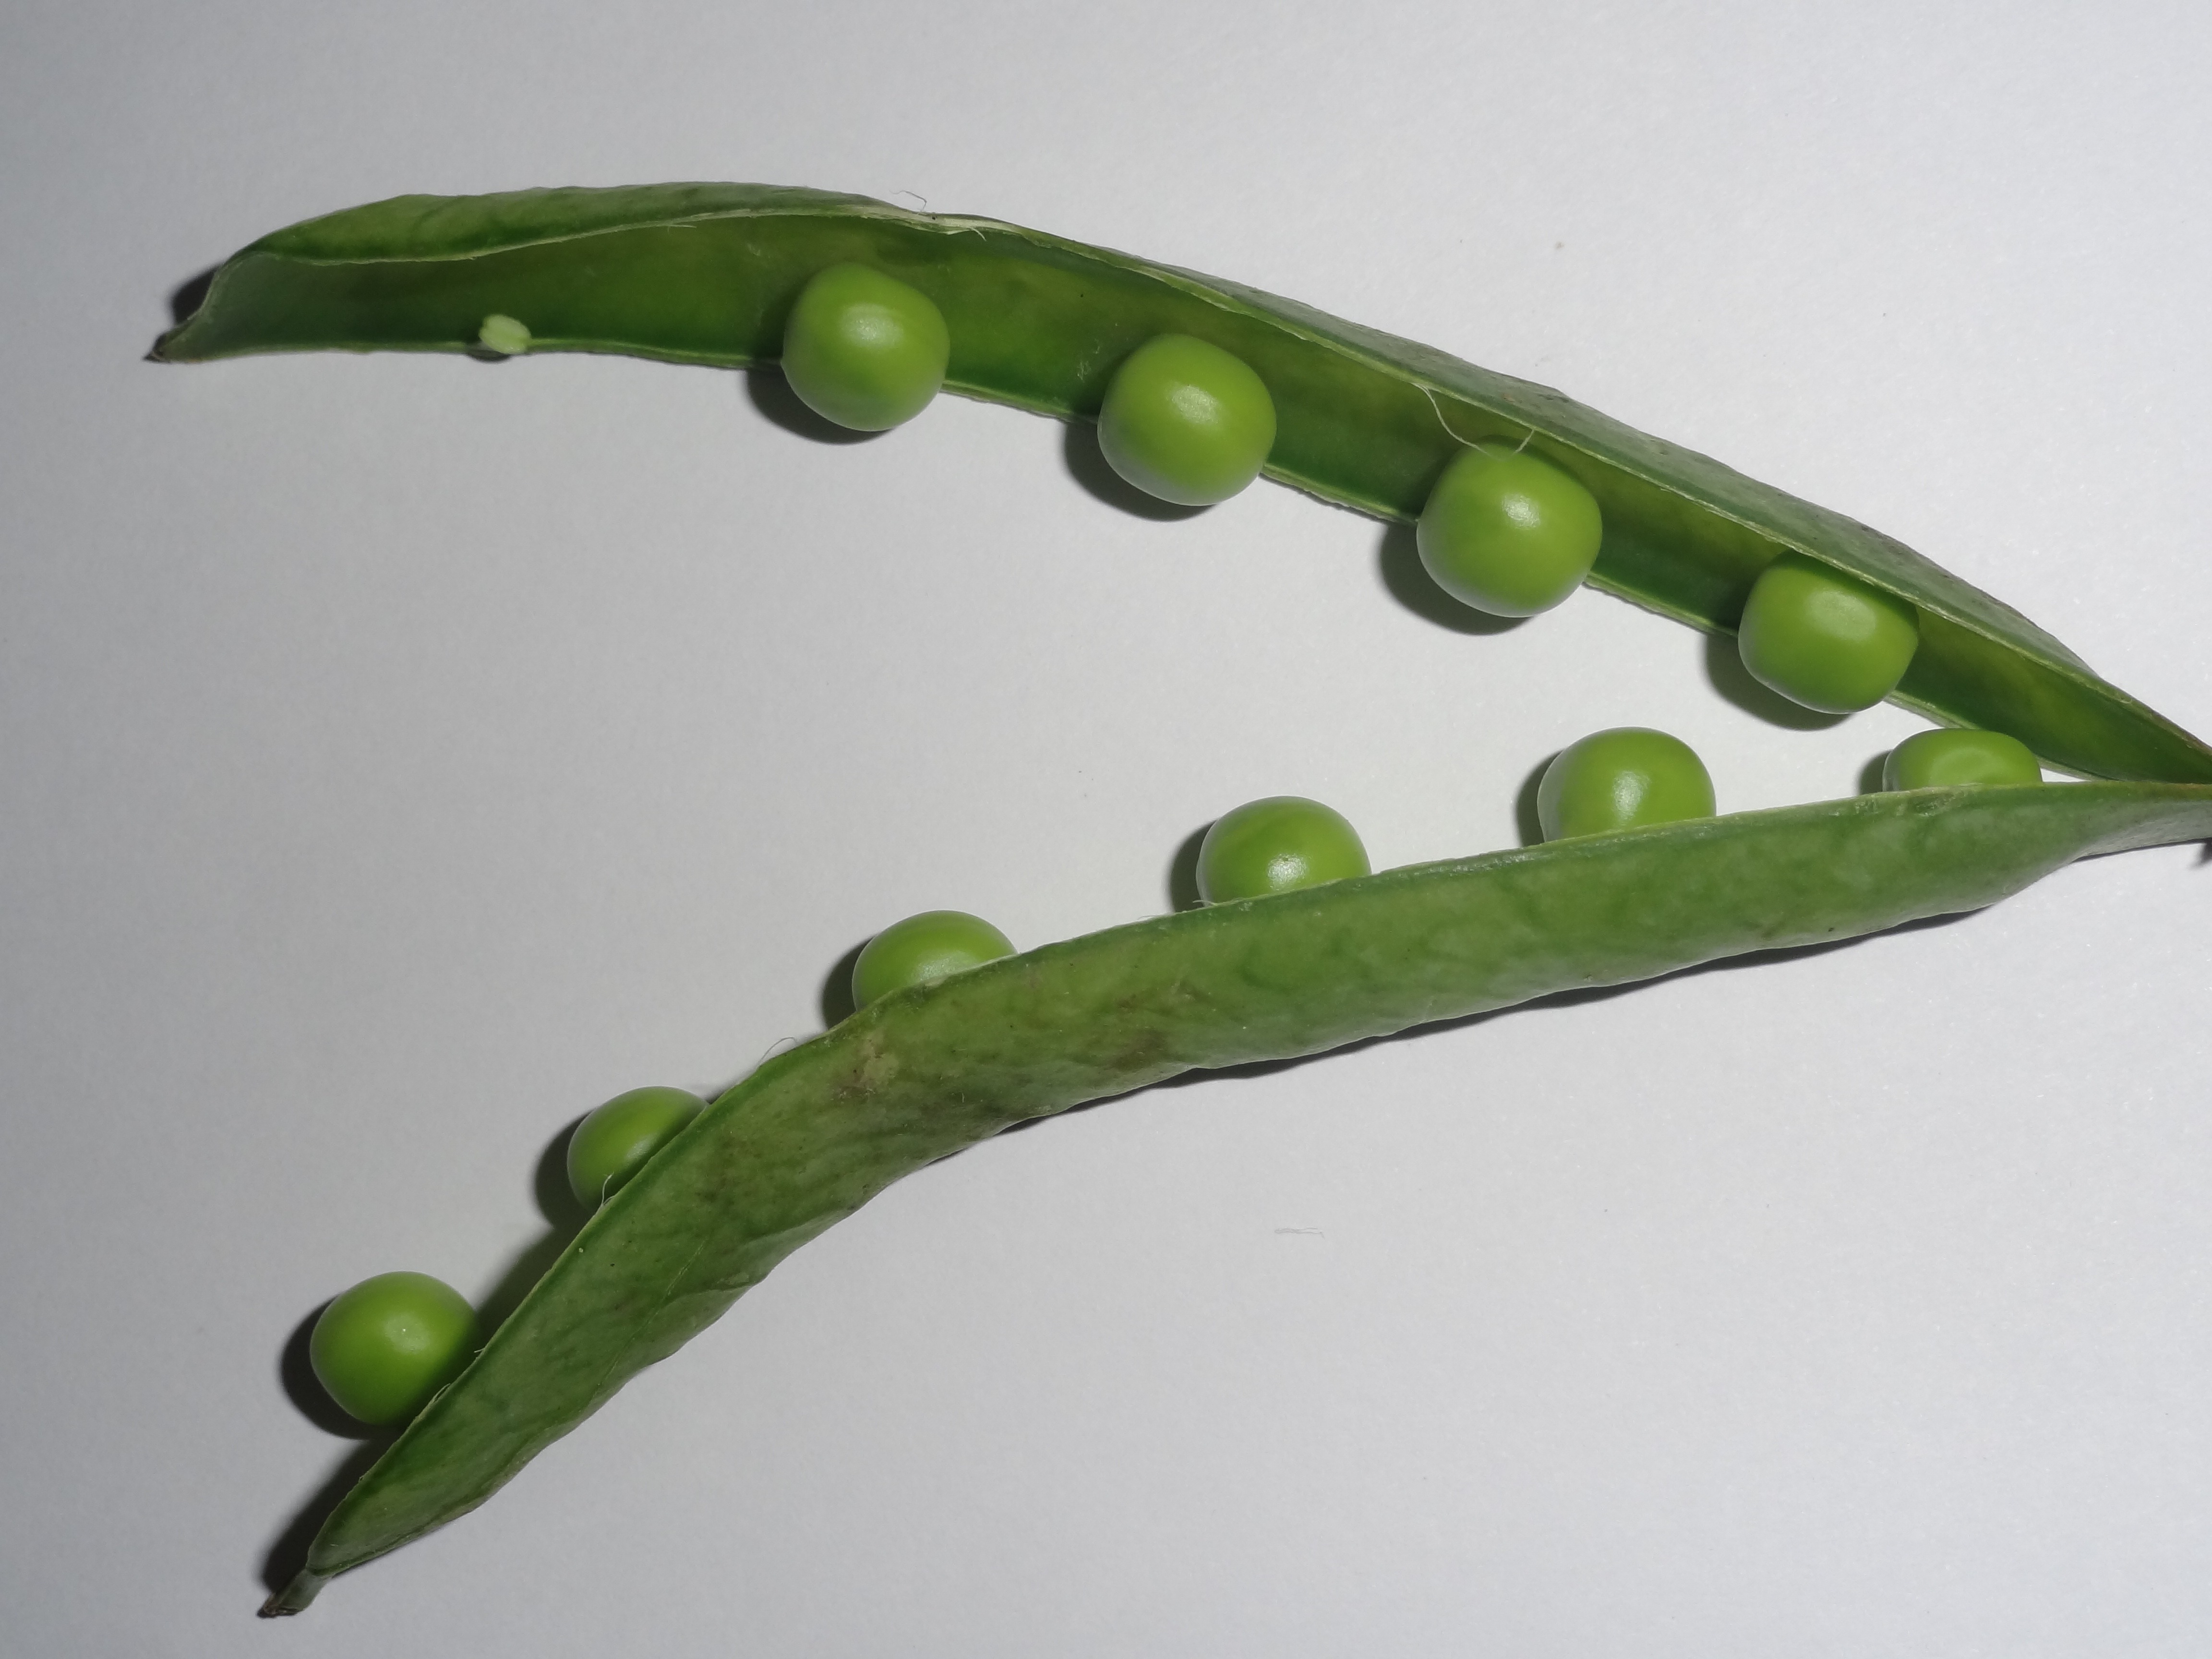
plant, leaf, seed, flower, food, green, produce, vegetable, fresh, vegetables, opened, peas, flowering plant, plant stem, land plant